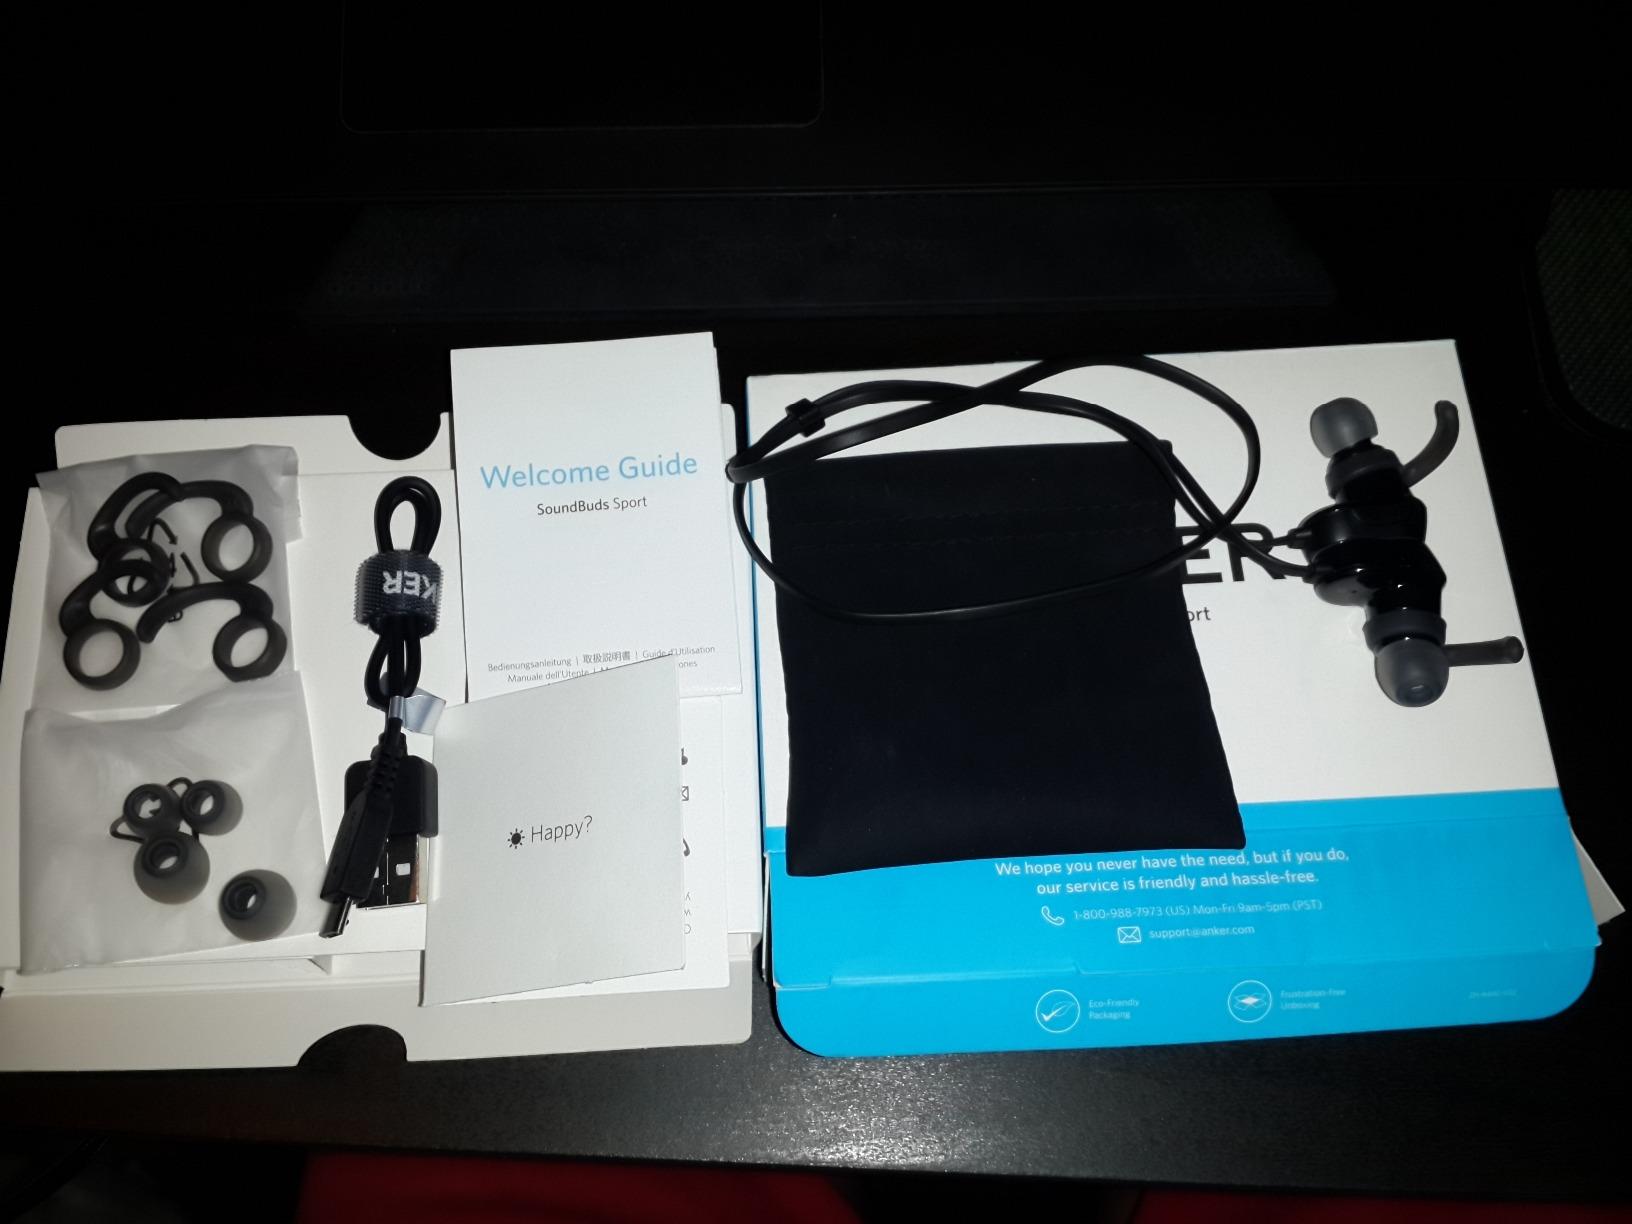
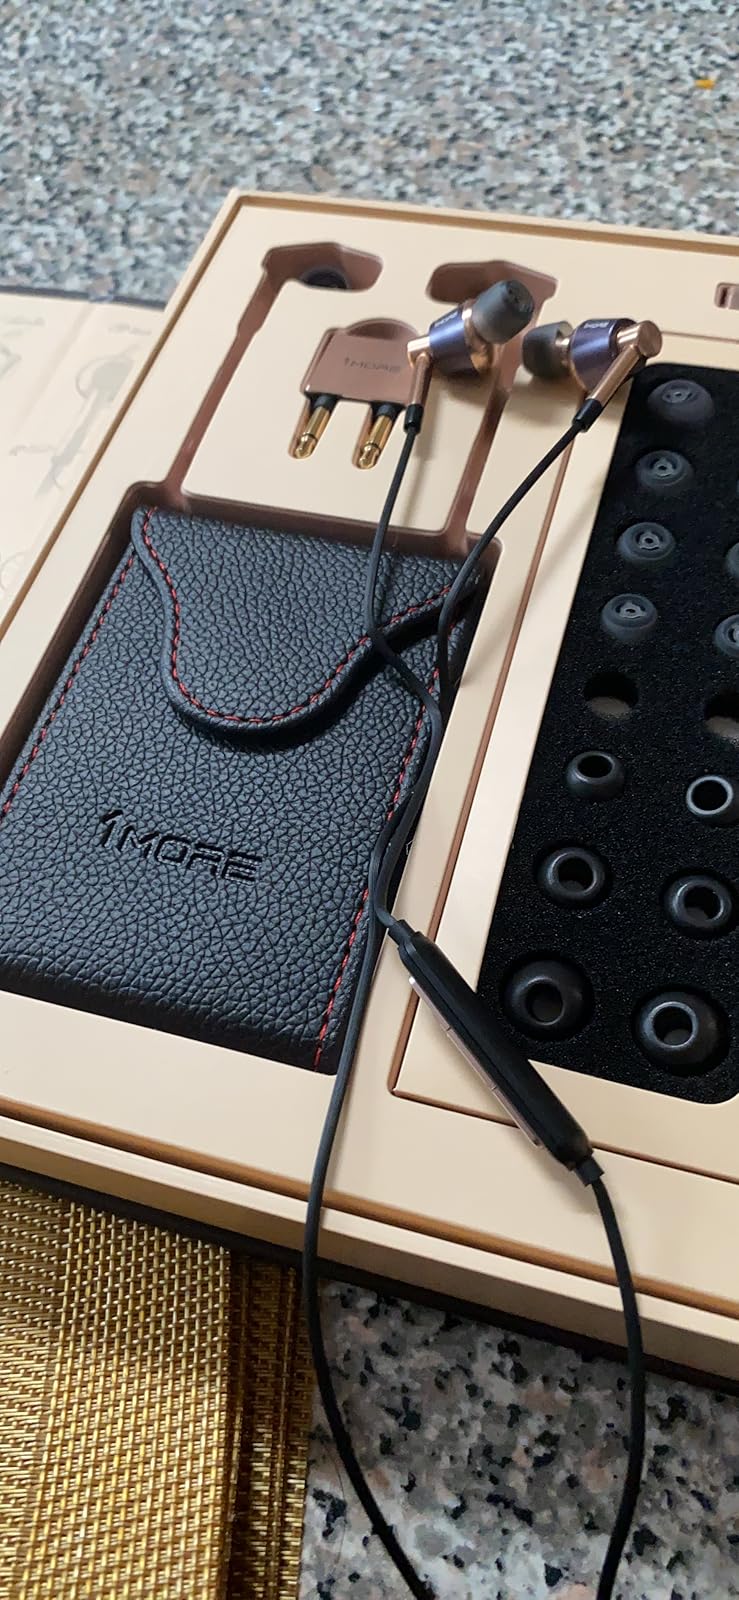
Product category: headphones
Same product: no